Answer in natural language. Consider the 3D positions of the objects in the scene and not just the 2D positions in the image. Is the centerpoint of  brown wooden chair (highlighted by a red box) at a higher height than artistic colourful white paper drawing scenario (highlighted by a blue box)? Choose between the following options: no or yes
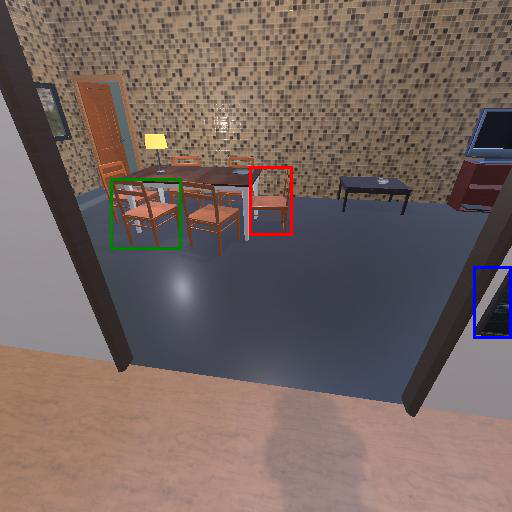
<answer>no</answer>